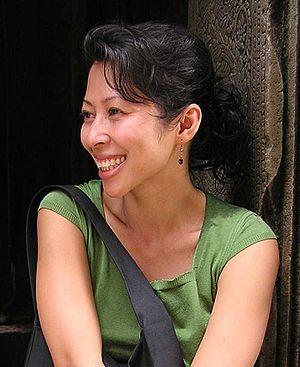
Loung Ung, née le 17 avril 1970, est une militante des droits de l'homme et conférencière cambodgienne, naturalisée citoyenne américaine.